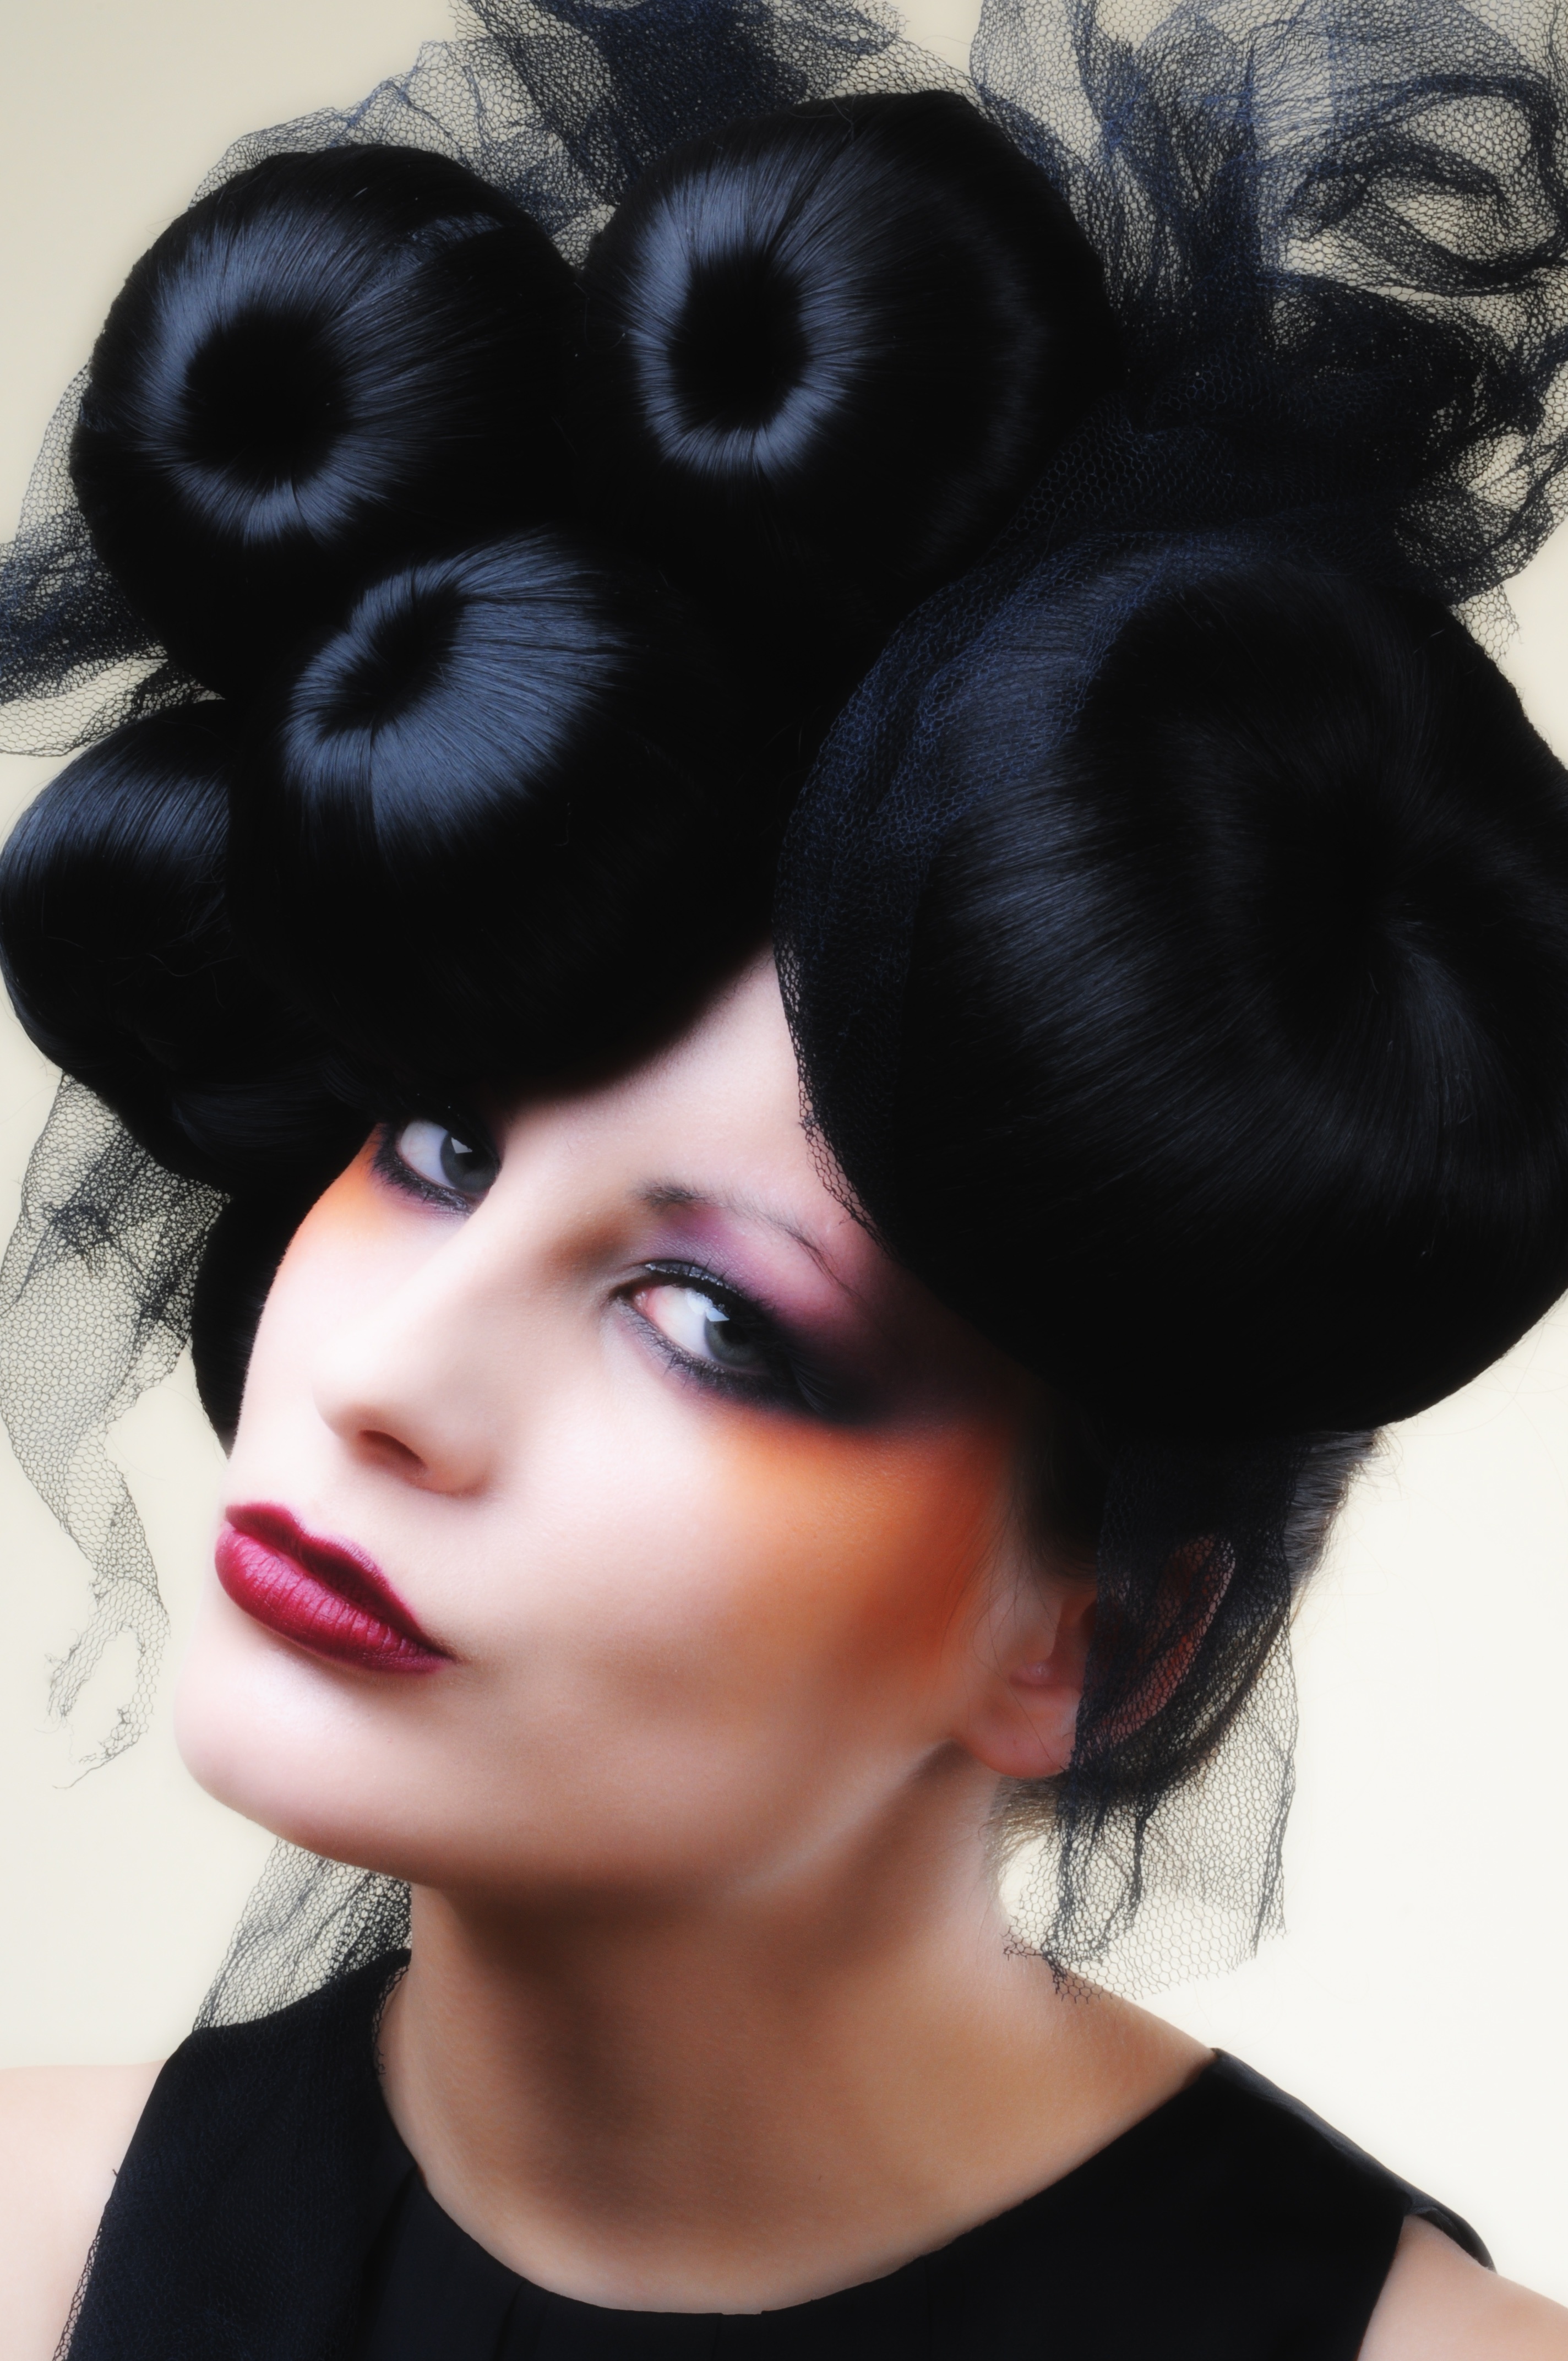
girl, woman, hair, female, fur, portrait, model, red, color, fashion, clothing, black, ear, hairstyle, red hair, mannequin, black hair, face, nose, eye, head, picture, skin, beauty, beautiful, elegant, pretty, organ, costume, mode, photo shoot, top model, fashion accessory